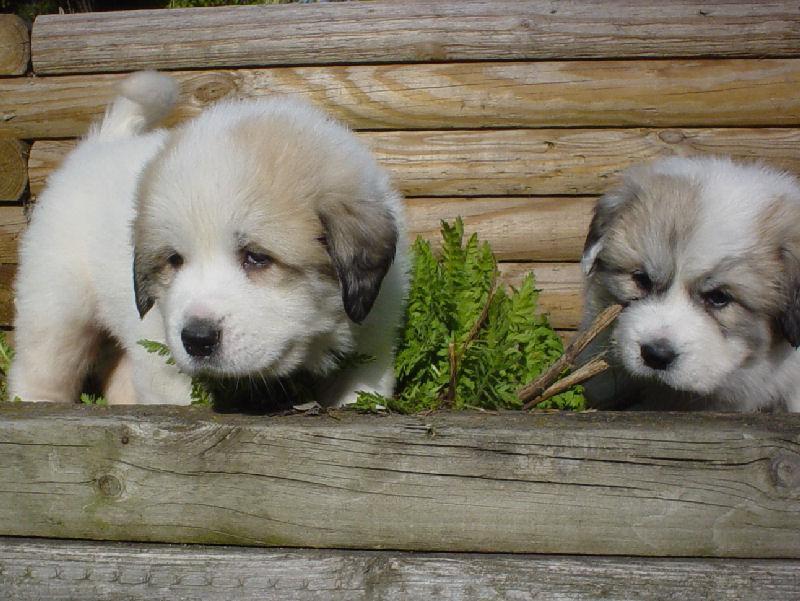
Great_Pyrenees